Early Germanic culture

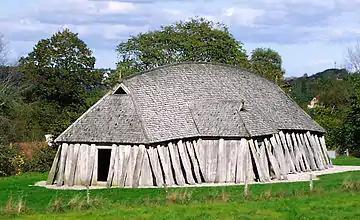
A reconstructed Viking Age mead hall, long

Although the arrival of the Corded Ware culture in Northern Europe in the 3rd millennium BCE must have been accompanied by widespread conflict, Germanic society during the Nordic Bronze Age of the 2nd millennium BCE appears to have been largely peaceful. With the introduction of iron to northern Europe however, Germanic society became heavily characterized by war.